Parish of Tankarook

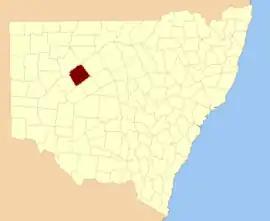
Rankin county NSW.

Tankarrok Parish in Cobar Shire is a civil parish of Rankin County,; a Cadastral division of New South Wales.